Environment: real
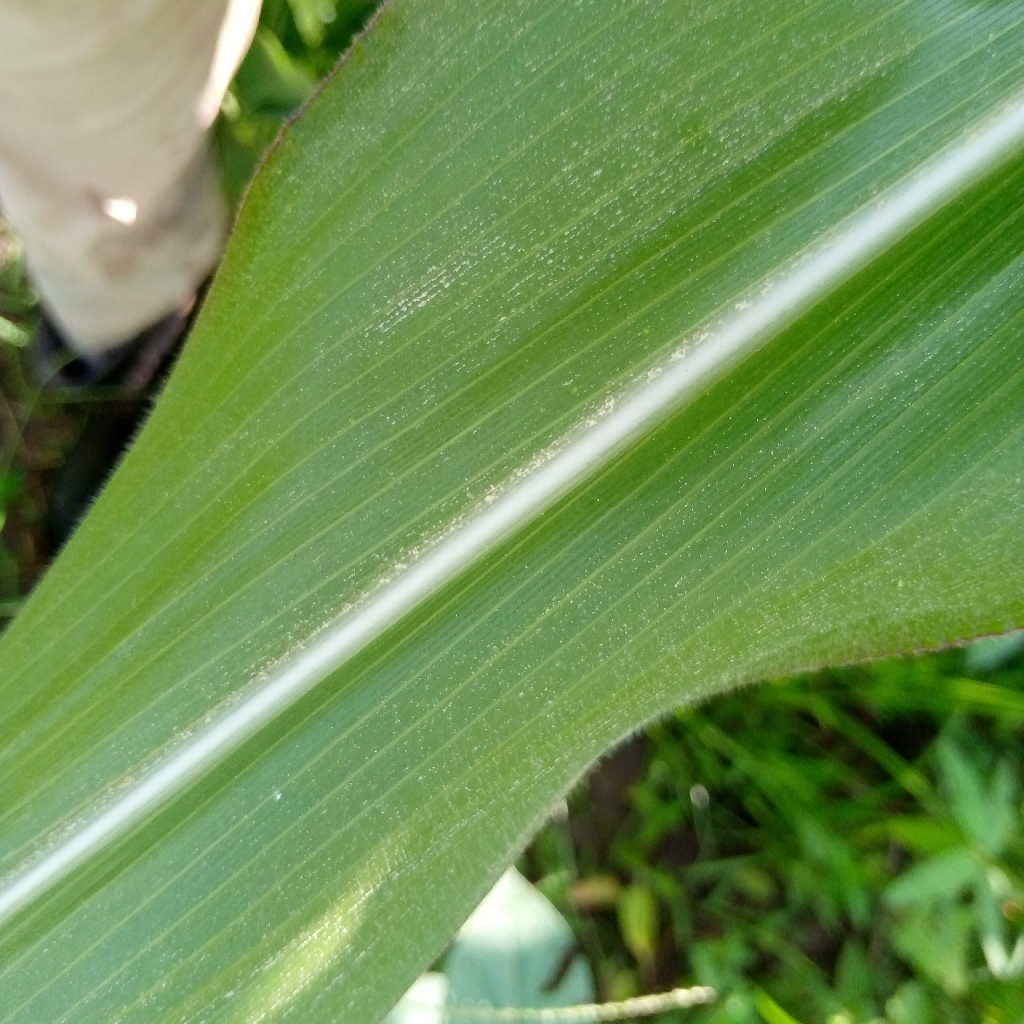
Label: healthy